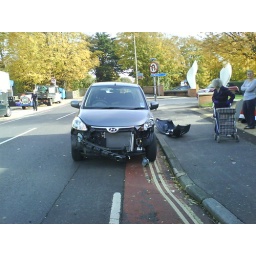
the person who signalled the driver of this car drove around the wreckage and drove off.